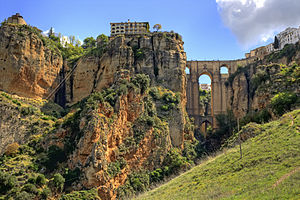
Puente Nuevo
Puente Nuevo mellem klipperne over El Tajo-kløften
Puente Nuevo er en vejbro i byen Ronda i Andalusien i det sydlige Spanien. Puente Nuevo er den nyeste og største af tre broer, der krydser den 120 meter dybe kløft El Tajo, hvor floden Guadalevin flyder igennem og dermed deler byen i to. Broen opførtes af Juan Antonio Díaz Machuca efter et projekt af arkitekten José Martin de Aldehuela.